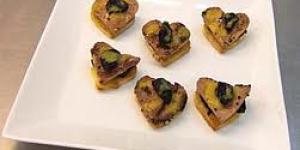
canape de ciruela con foie de oca y tempura de naranja